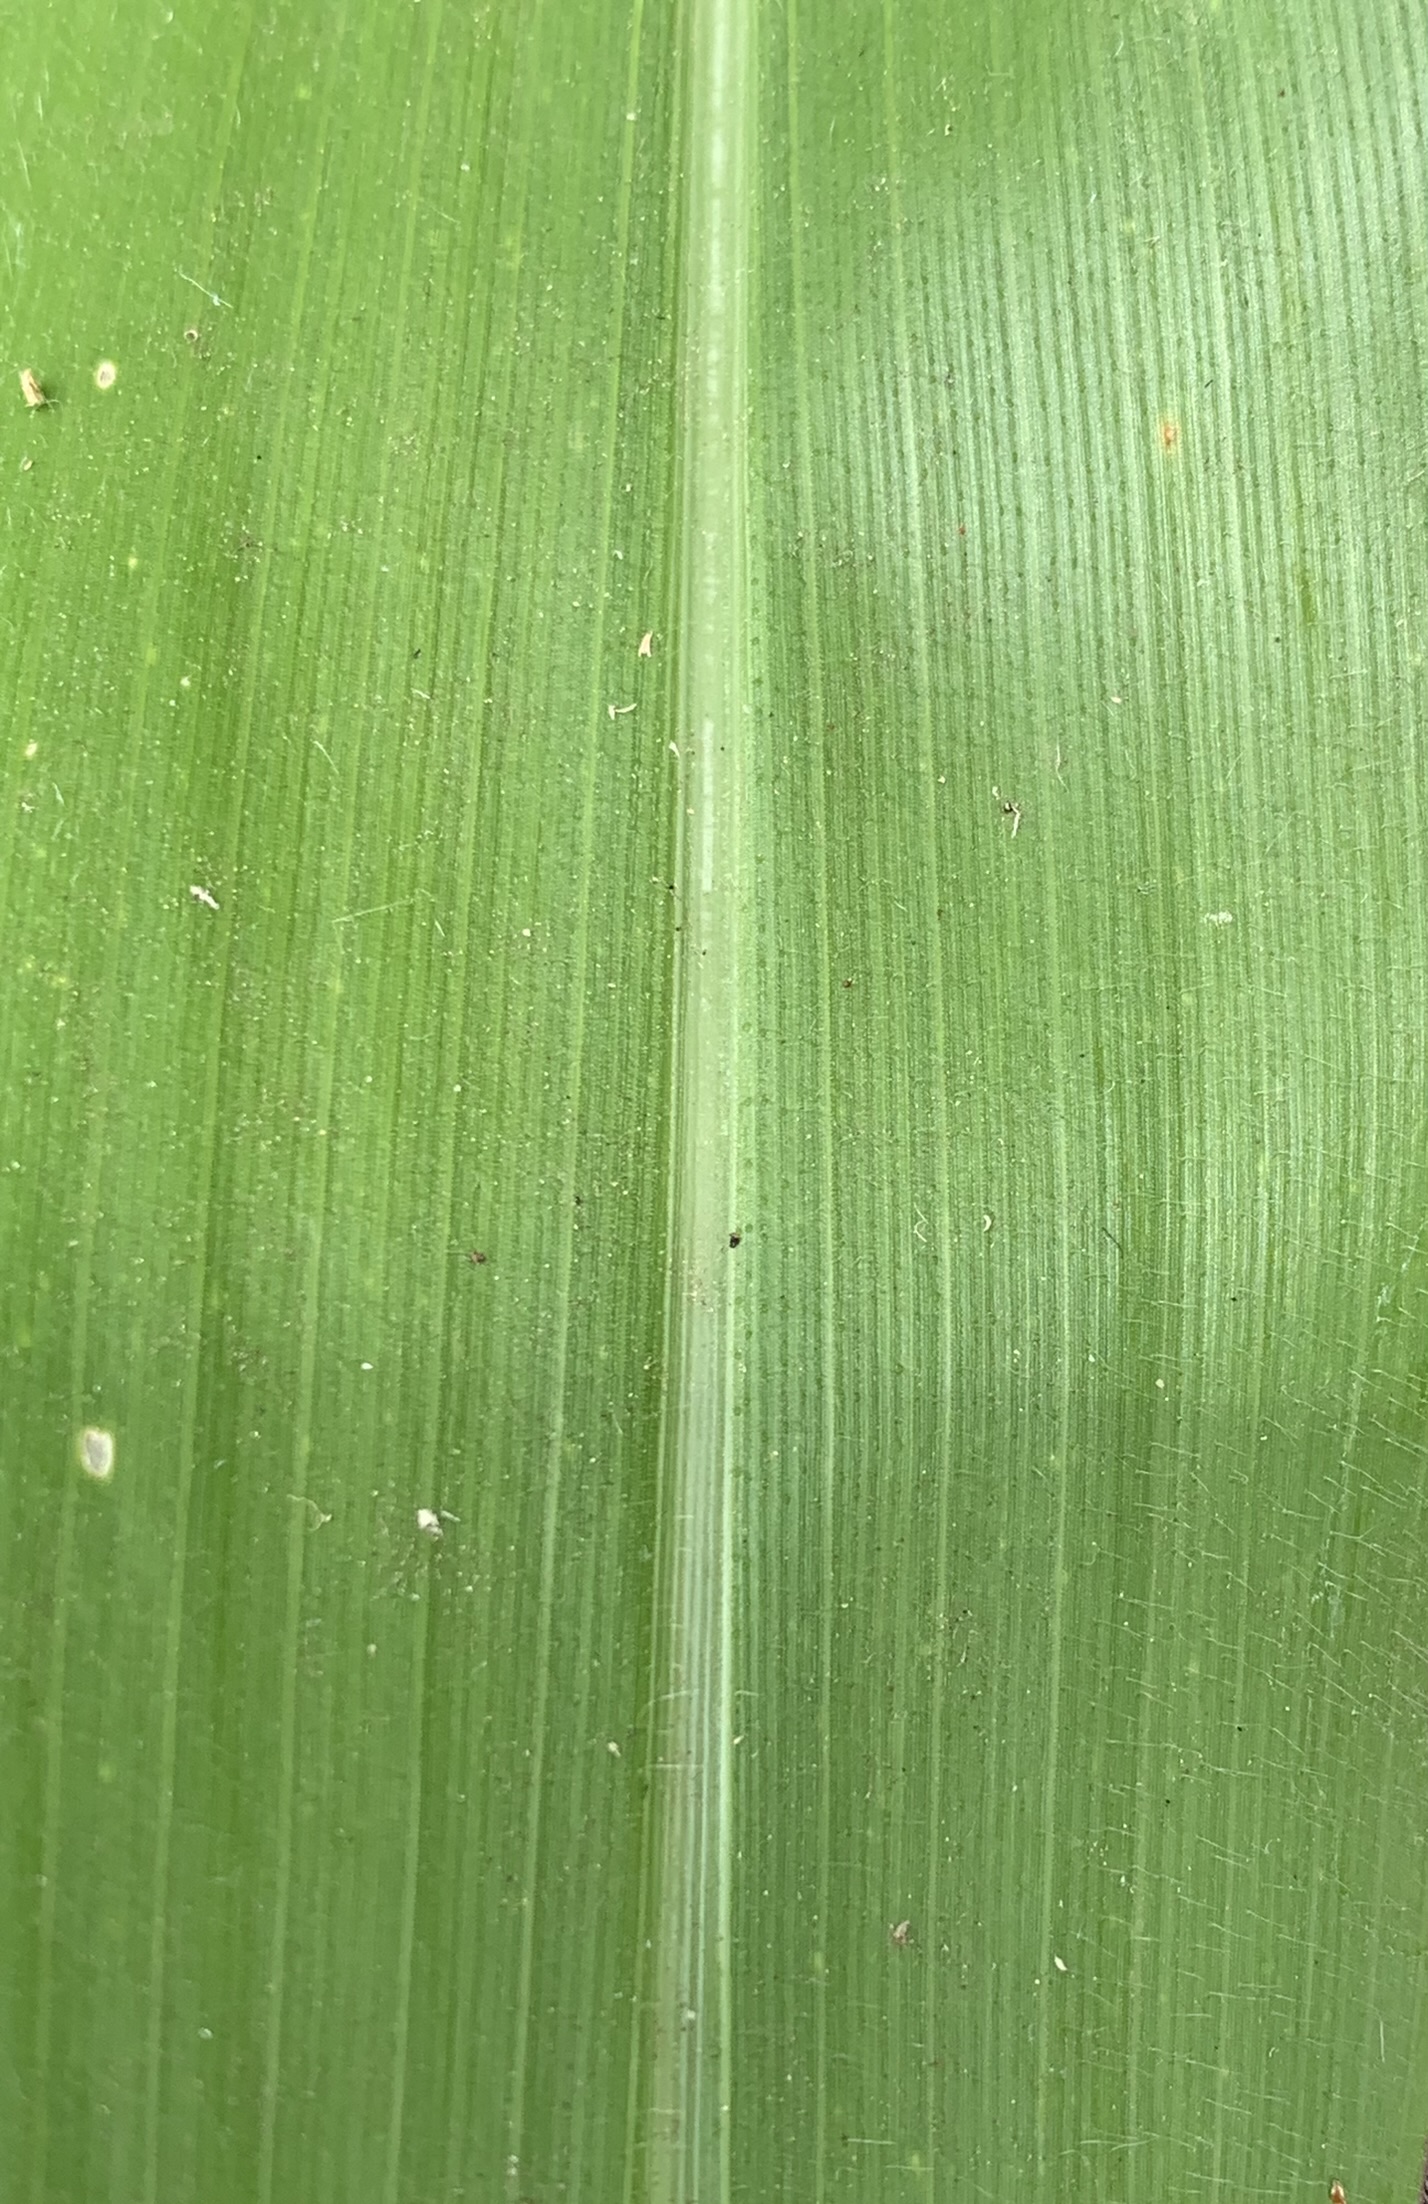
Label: Healthy